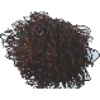
Label: rambutan